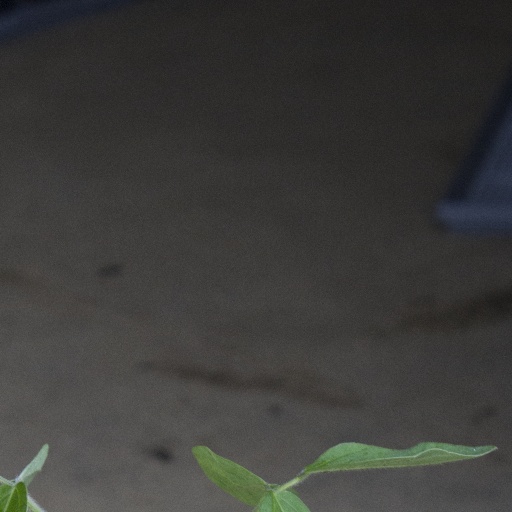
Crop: soybean